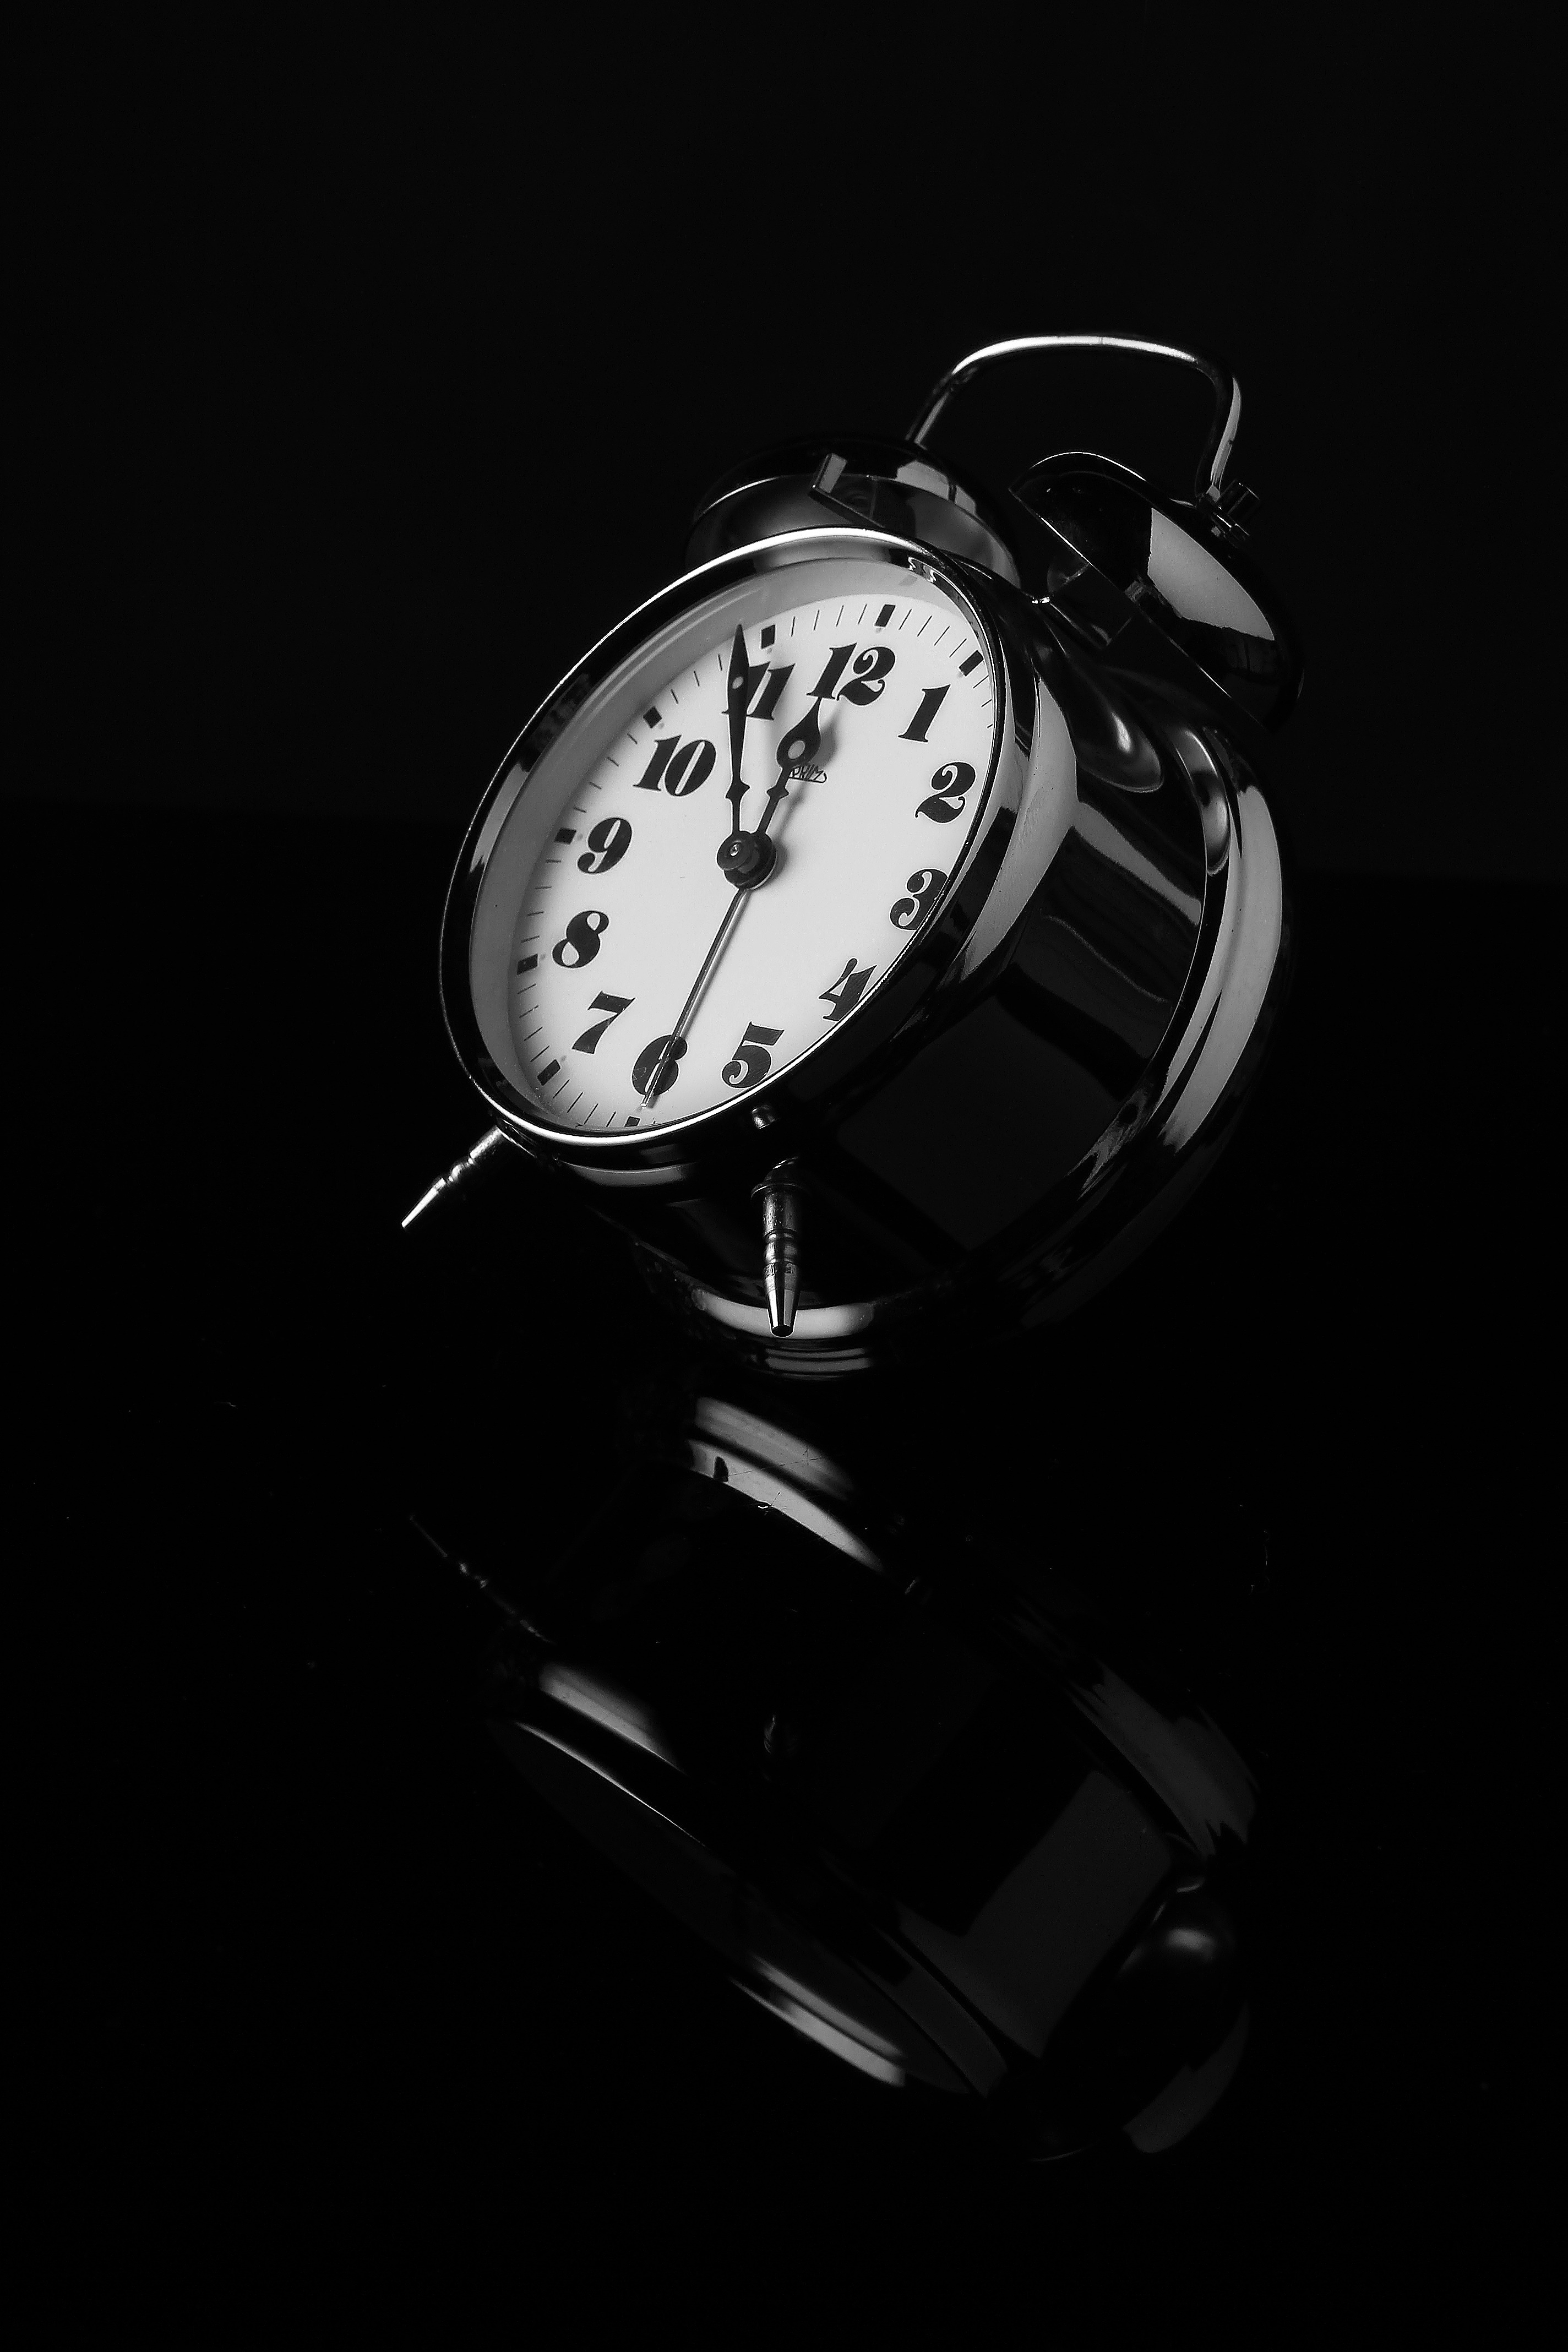
watch, hand, black and white, white, clock, alarm clock, reflection, black, monochrome, dial, monochrome photography, the ringing